Campus Diary

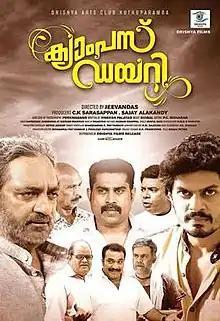
Theatrical release poster

Campus Diary is a Malayalam political drama film directed by debutante Jeevan Das. The script is written by Vinish Palayad.